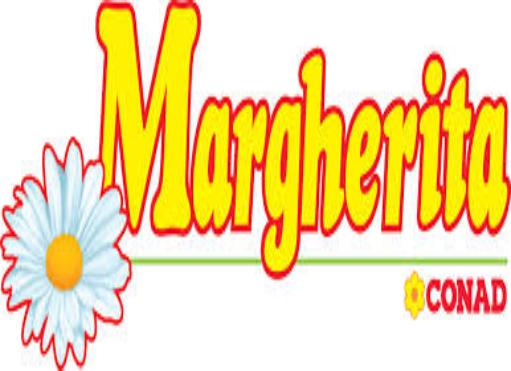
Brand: Margherita
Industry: Food